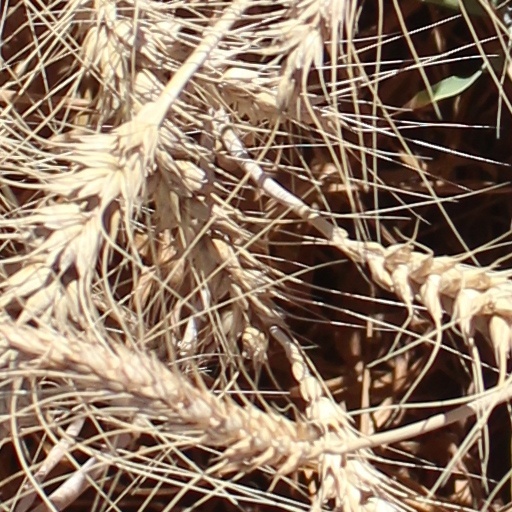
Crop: wheat